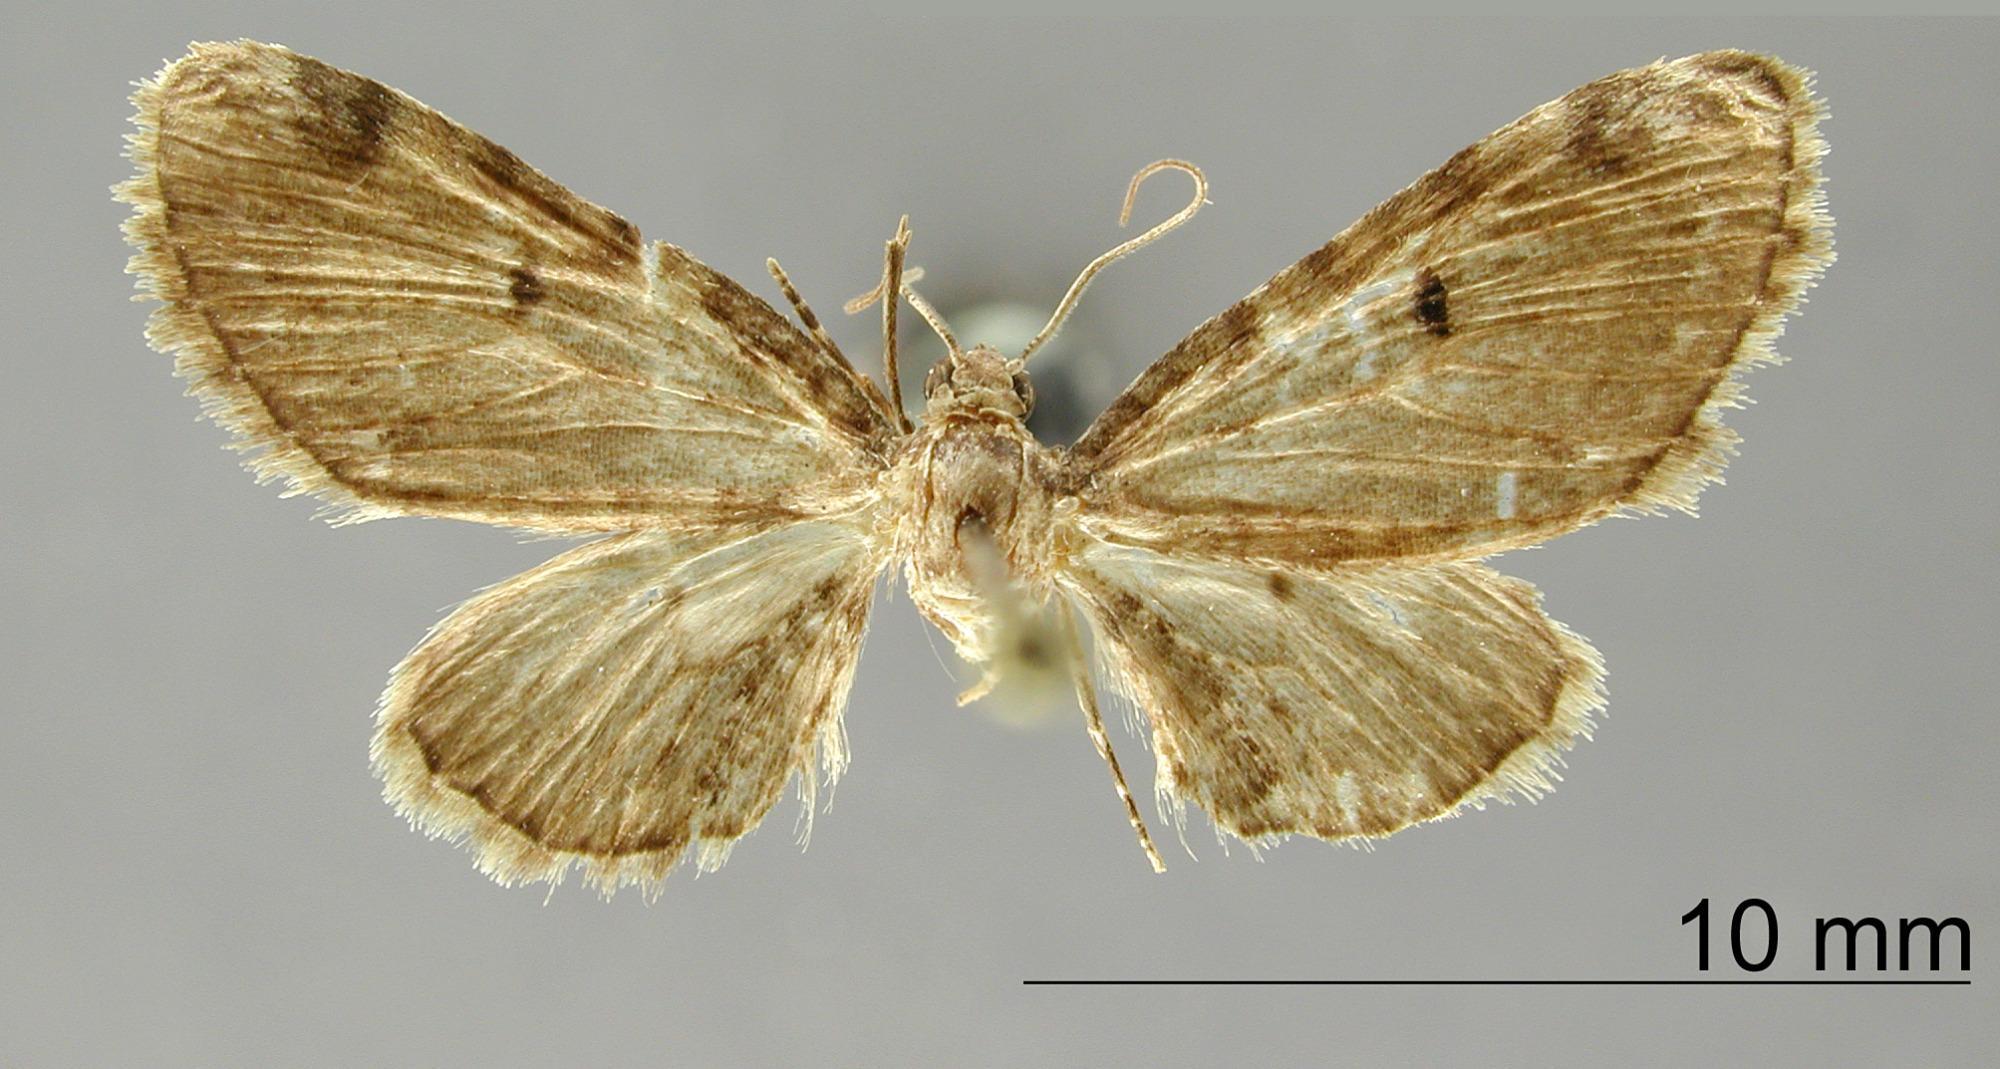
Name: Eupithecia josefina
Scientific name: Eupithecia josefina Schaus, 1913
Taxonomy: Animalia, Arthropoda, Insecta, Lepidoptera, Geometridae, Larentiinae
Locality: San Jose, Costa Rica